Midland School, Los Olivos, California

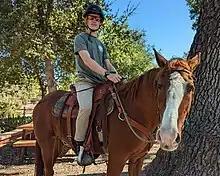
A student rides a horse to mid-morning assembly at Midland School.

Students also may elect to spend time in one of Midland's non-competitive athletics programs. Students may work in the campus’ organic farm, explore the outdoors and build leadership skills, explore circus arts, learn to surf, or join the school's natural horsemanship program.